Walter S. Dickey

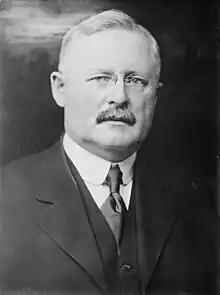
Dickey

Walter Simpson Dickey (June 26, 1862 – January 22, 1931) was a Canadian-born newspaper publisher, politician, and industrialist in Kansas City, Missouri.